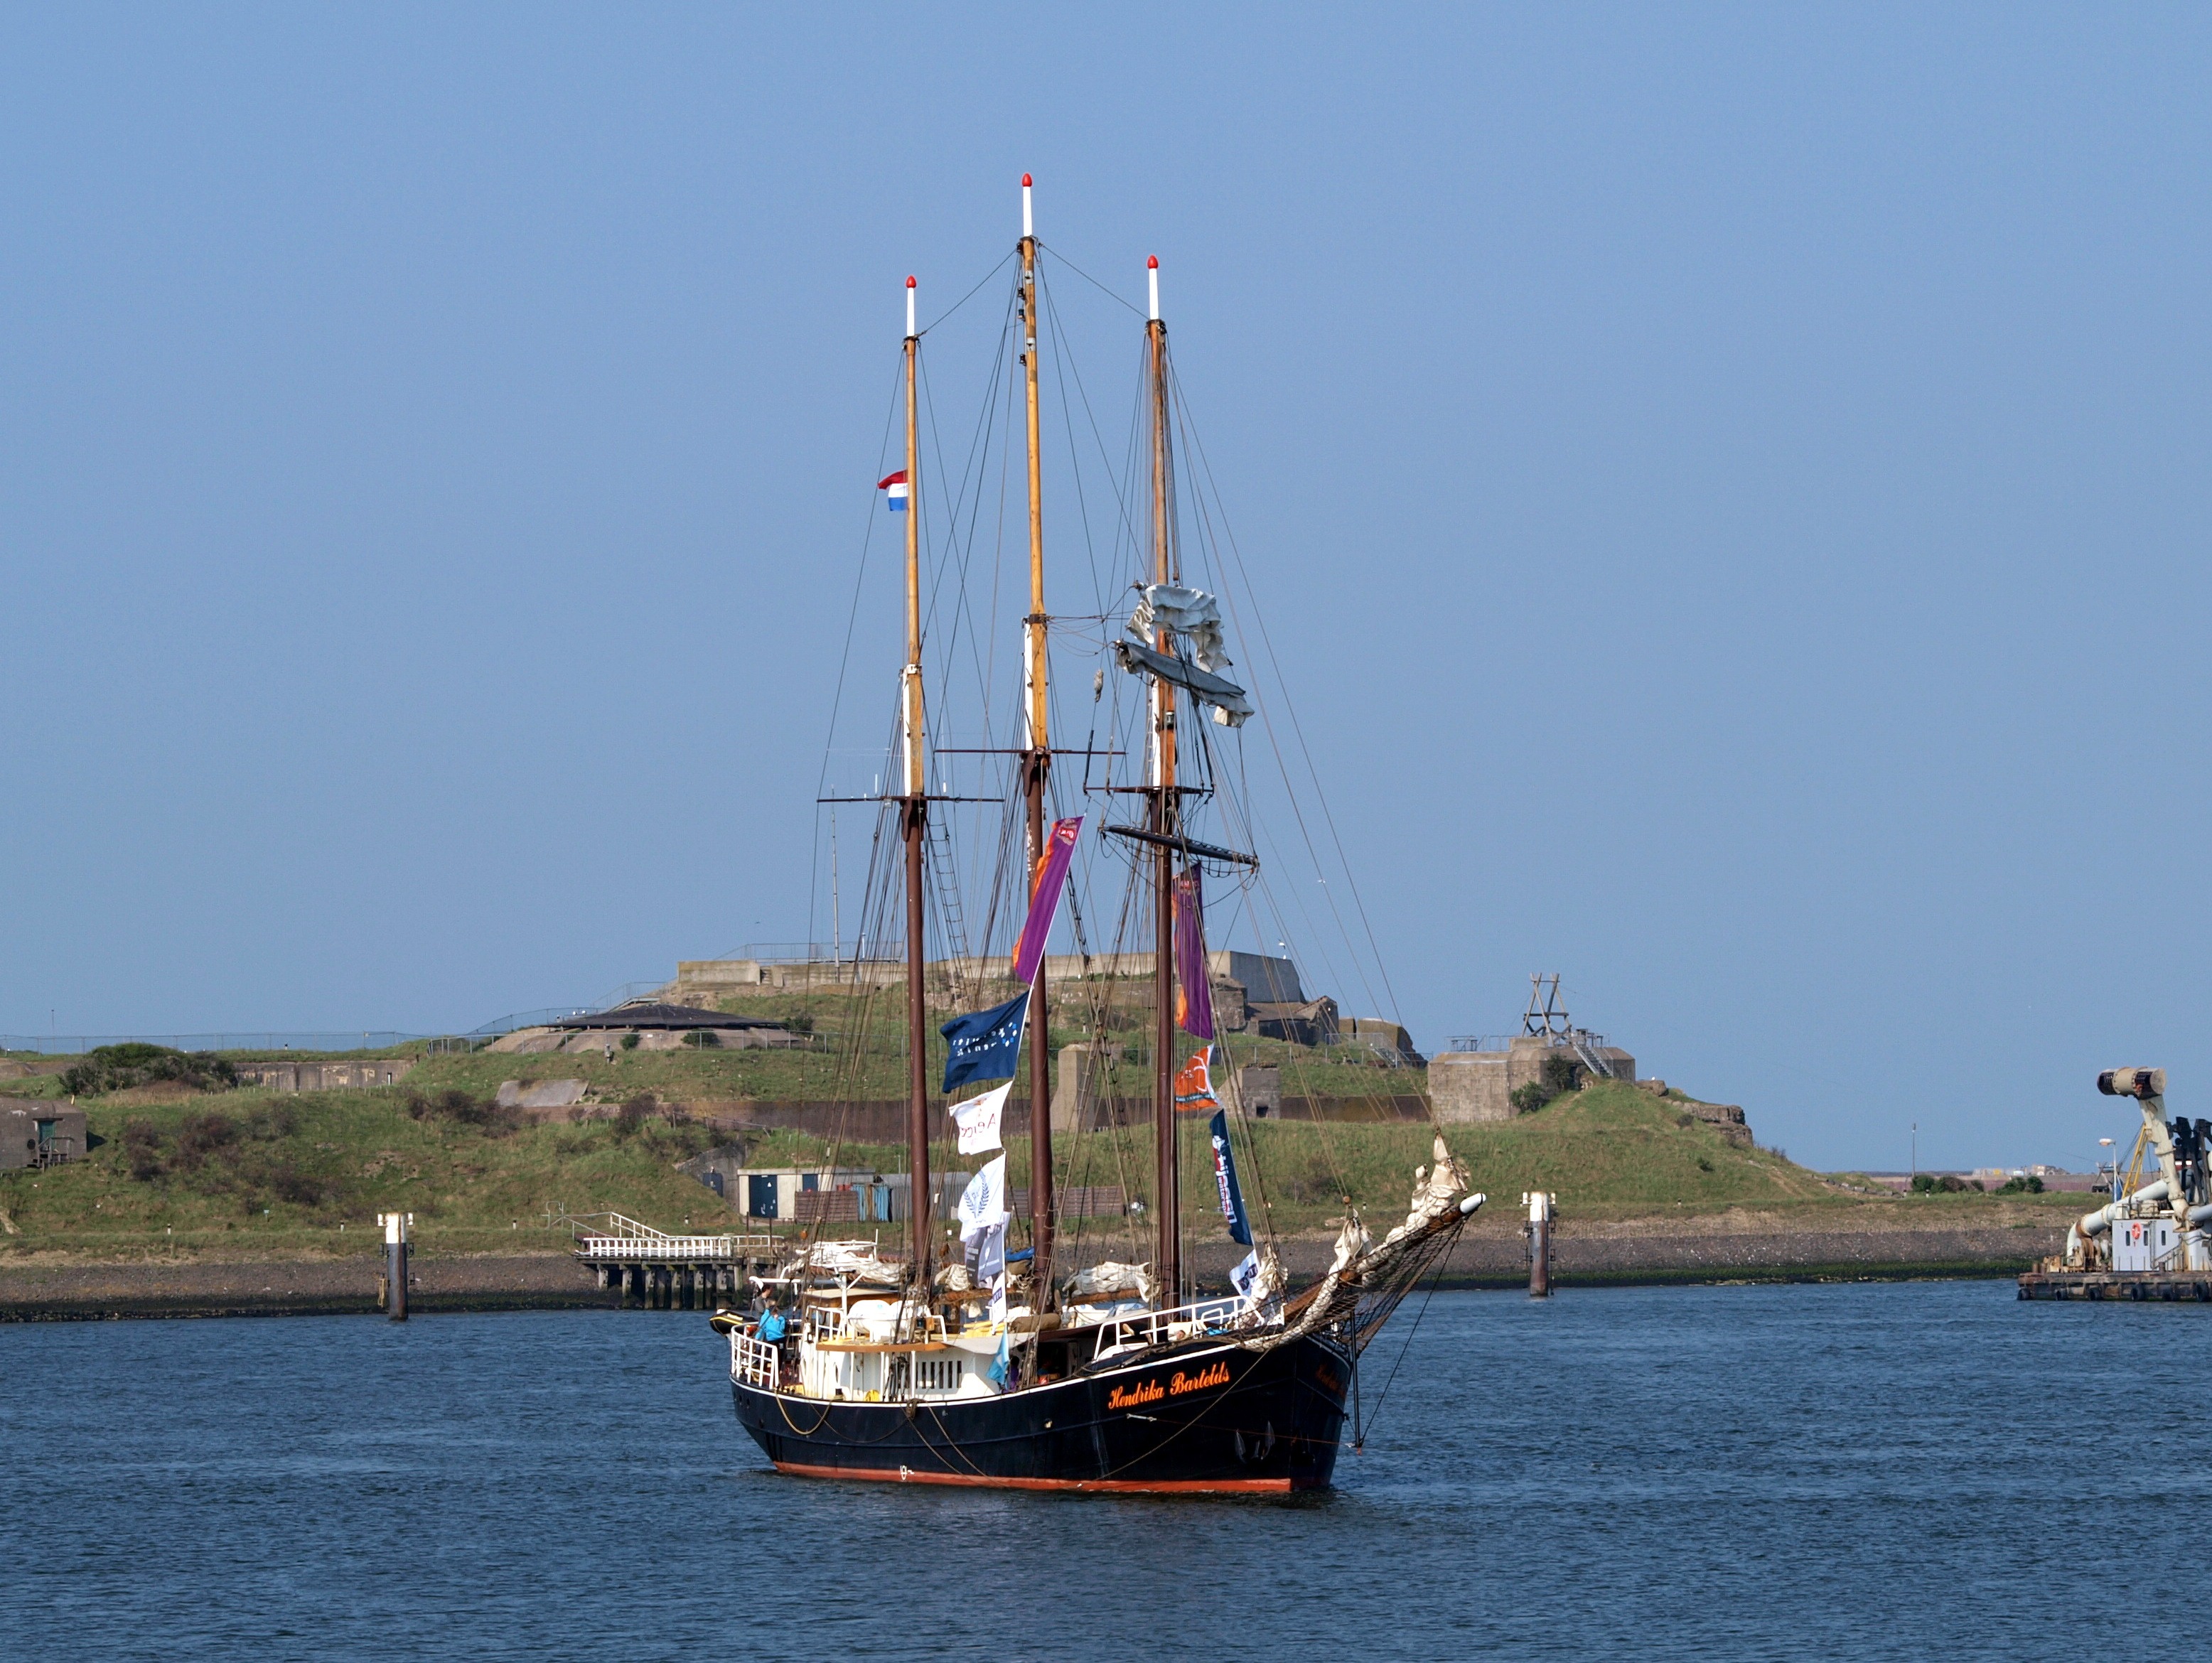
sea, water, nature, sky, boat, ship, vehicle, mast, sailing, bay, harbor, sailboat, outside, amsterdam, sail, watercraft, schooner, windjammer, sailing ship, tall ship, caravel, brigantine